Dream Chaser

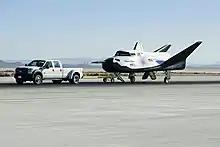
Dream Chaser engineering test article, being driven along the runway by a pickup truck after an atmospheric test

The Dream Chaser spaceplane is designed to be launched on the top of a typical rocket and land like an airplane on a runway. The design has heritage going back decades. Currently, the Dream Chaser will resupply the ISS with cargo. Per the company's website, a crew version is planned for a later date.